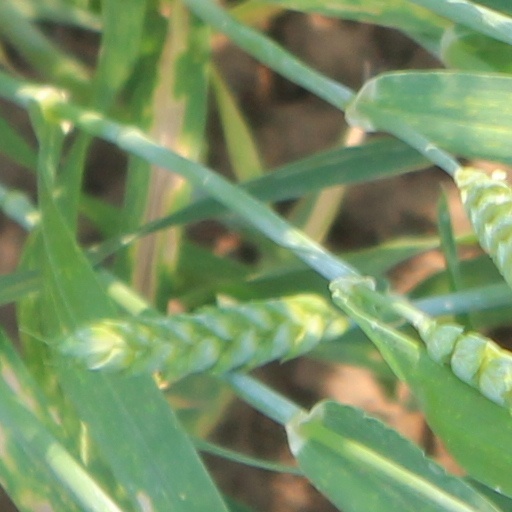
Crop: wheat